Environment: real
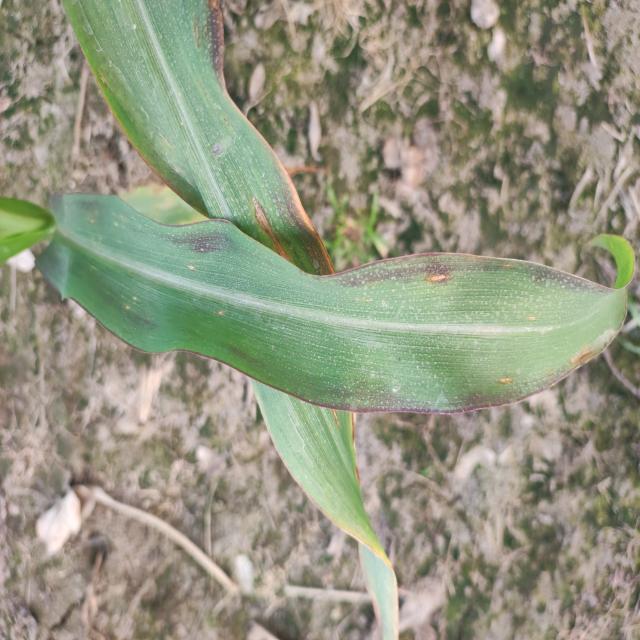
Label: phosphorus_deficiency